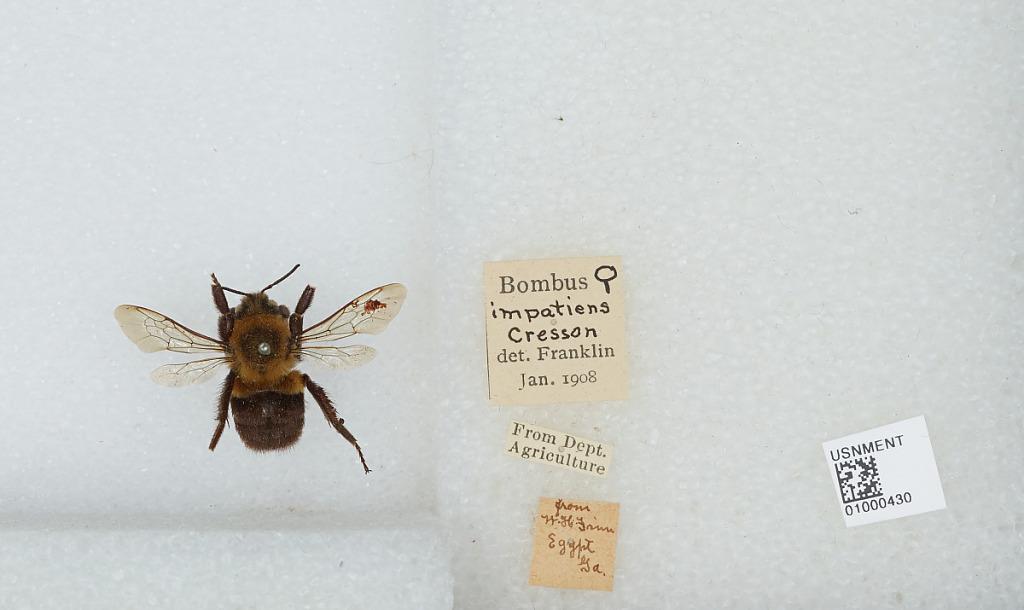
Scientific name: Bombus (Pyrobombus) impatiens Cresson
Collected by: W. Finn
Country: United States
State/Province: Georgia
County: Effingham
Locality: Egypt
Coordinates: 32.4619, -81.4742
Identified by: Franklin